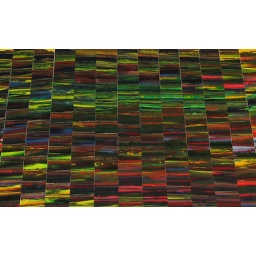
paint on paper on a table in a hot room